Tensegrity

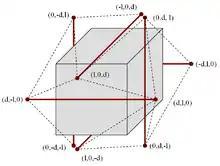
Mathematical model of the tensegrity icosahedron

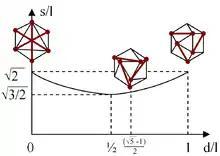
Different shapes of tensegrity icosahedra, depending on the ratio between the lengths of the tendons and the struts

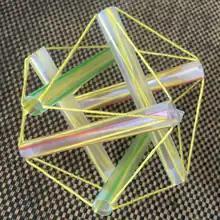
A tensegrity icosahedron made from straws and string

The tensegrity icosahedron, first studied by Snelson in 1949, has struts and tendons along the edges of a polyhedron called Jessen's icosahedron. It is a stable construction, albeit with infinitesimal mobility. To see this, consider a cube of side length , centered at the origin. Place a strut of length in the plane of each cube face, such that each strut is parallel to one edge of the face and is centered on the face. Moreover, each strut should be parallel to the strut on the opposite face of the cube, but orthogonal to all other struts. If the Cartesian coordinates of one strut are and , those of its parallel strut will be, respectively, and . The coordinates of the other strut ends (vertices) are obtained by permuting the coordinates, e.g., (rotational symmetry in the main diagonal of the cube).